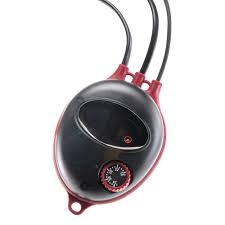
Hydor SRL Thermostat Electronique sans Dispositif de Visualisation de la Temperature T03300
Brand: Ma boutique
Category: Animals & Pet Supplies > Pet Supplies > Fish & Aquatic Supplies > Aquarium Temperature Controllers > Digital Temperature Controllers